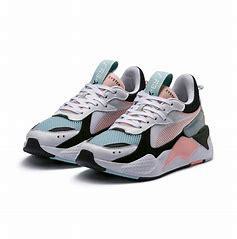
Brand: Puma
Model: Rs X